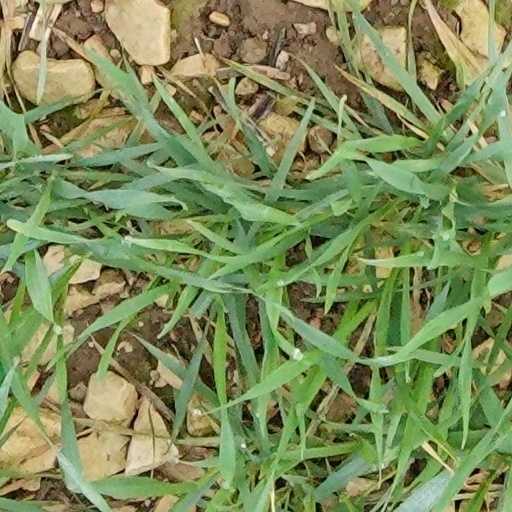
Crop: wheat